Everhard II van Limburg Hohenlimburg

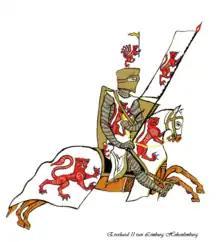
Everhard II knight of Limburg Hohenlimburg

Everhard was involved as a knight in many armed engagements in the first half of the 14th century. The years from 1337 onwards are seen as the initial phase of the later so-called Hundred Years War. Since autumn 1336 there had been a lively exchange of messengers between the young English King Edward III (1310-1377) and continental princes. Through extensive promises to pay, the Englishman was able to sign an agreement with almost all of the great by the end of 1337. On May 26, 1337, Everhard of Limburg Hohenlimburg became a vassal of king Eduard III. Count Reinoud II of Gelre,"“the Black"” of Guelders, had married Edward's sister a few years earlier. He acted in the river Rhein region as a sort of subcontractor for his brother-in-law, to recruit nobles as vassals for Edward. On May 26 “"Datum apud Westmonasterium vicesimo sexto Maii"” he was ordered to pay Everhard of Limburg 100 small florins.